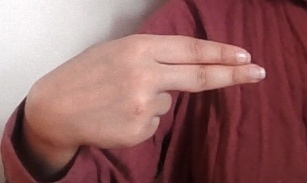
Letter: ain